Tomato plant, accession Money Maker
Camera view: horizontal (90 deg, fisheye); turntable rotation: 180 degrees
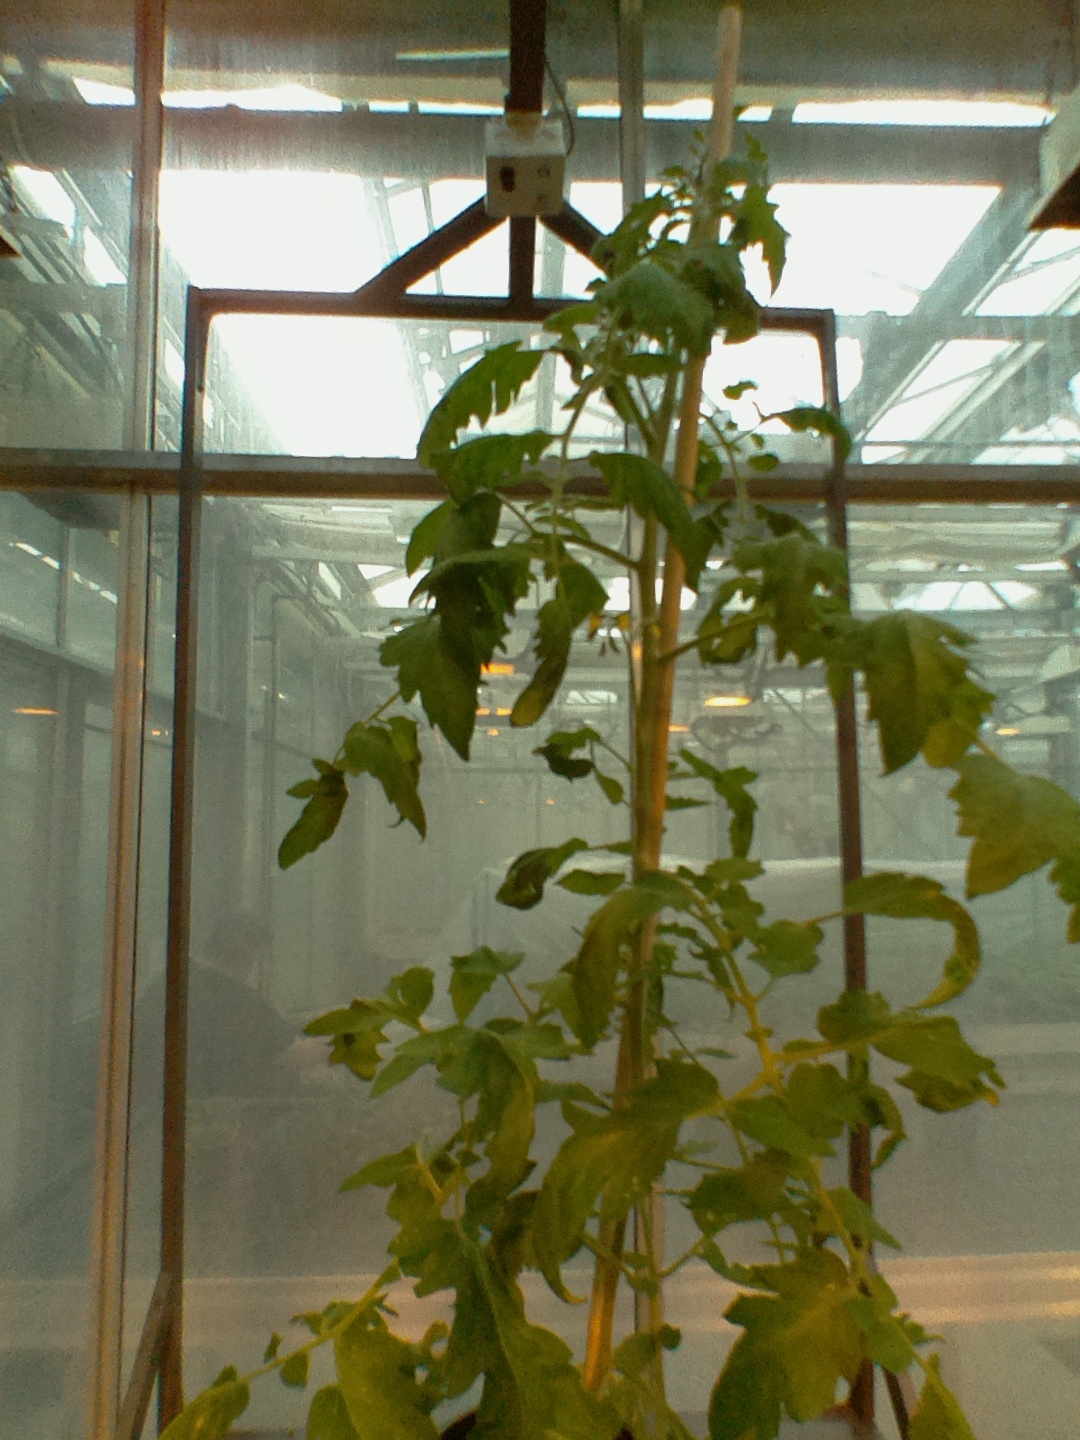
BBCH growth stage 67: Full flowering, 70%-80% of flowers open, more petals falling